Highlights (magazine)

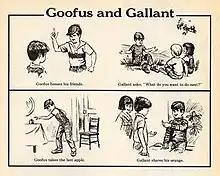
A classic Goofus and Gallant from October 1980

First appearing in "Highlights" in 1948, "Goofus and Gallant" is what "New Yorker Magazine" calls a "brazenly didactic" cartoon strip that features two contrasting boys, Goofus and Gallant. Created by Garry Cleveland Myers, the boys were originally drawn as elves and originated from an earlier version of the strip called “The G-Twins” at the magazine "Children’s Activities."